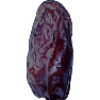
Label: Dates 1